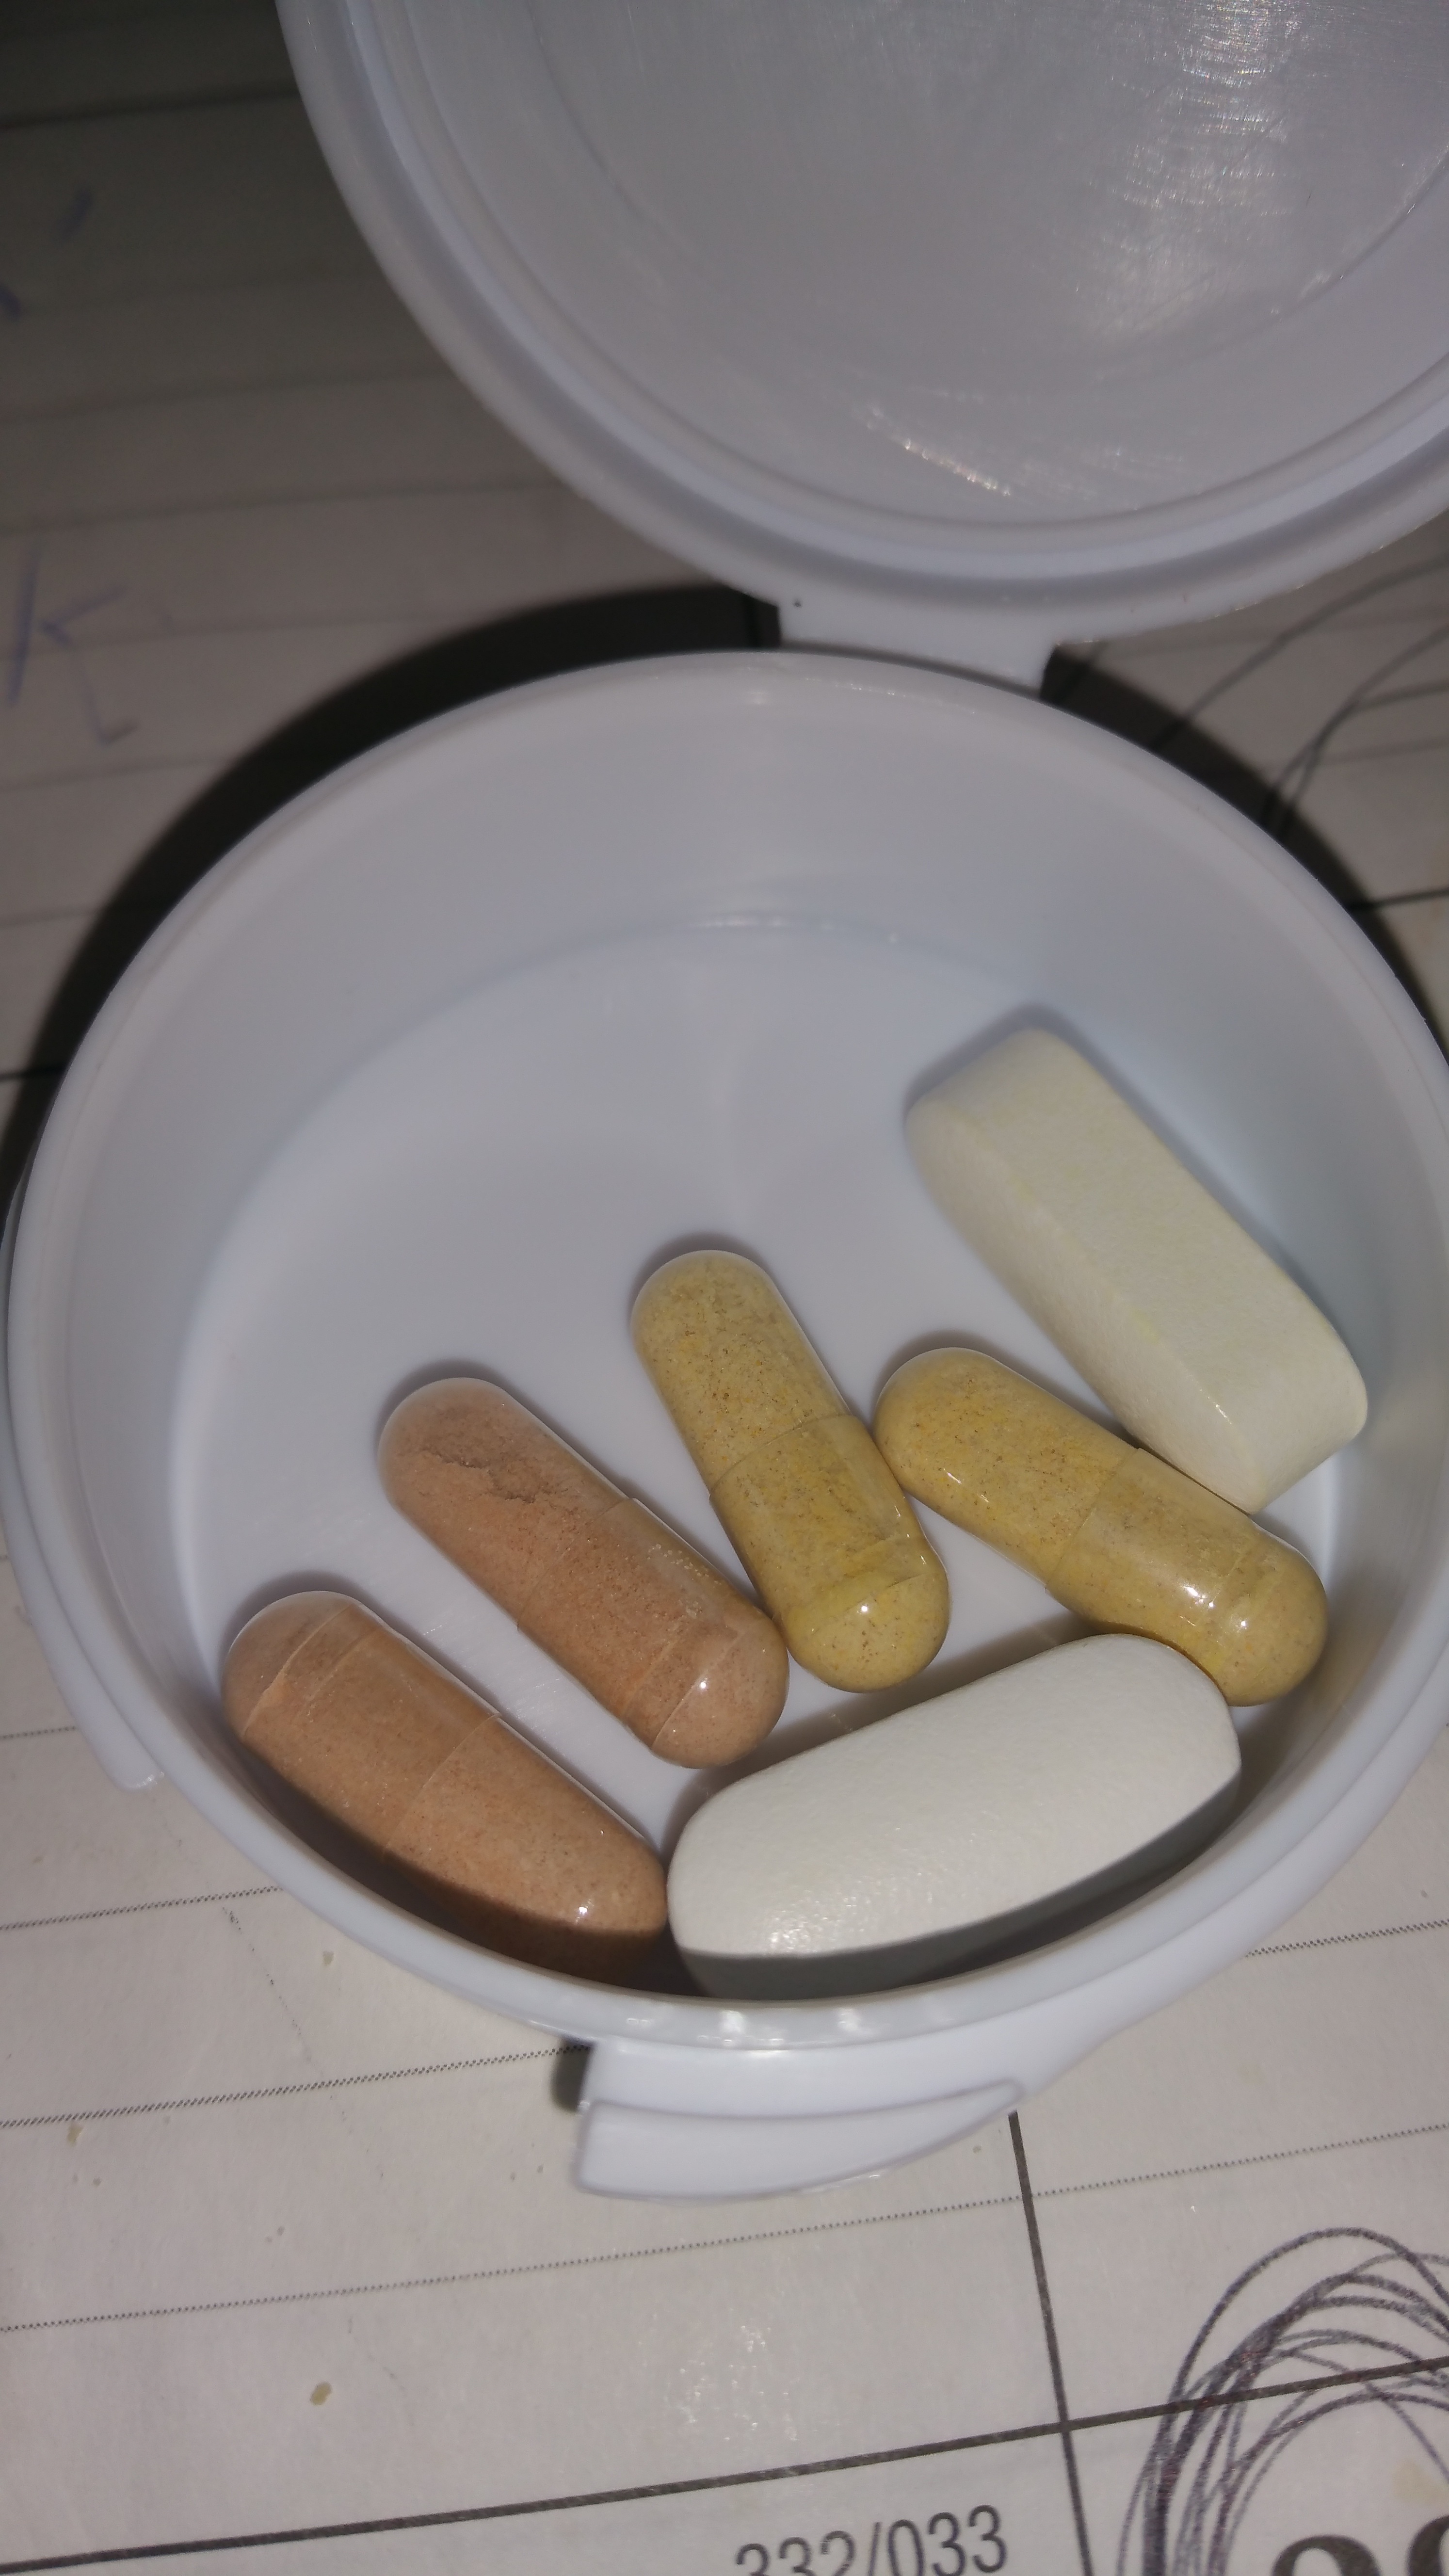
meal, food, baking, dessert, health, icing, antioxidants, pills, anti inflammatory, instantly ageless